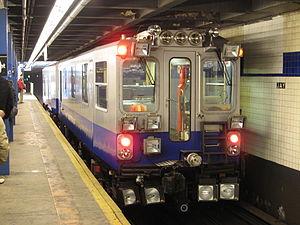
Le matériel roulant du métro de New York désigne l'ensemble des véhicules, moteurs ou remorqués qui sont utilisés sur le réseau métropolitain de la ville de New York. Étant donné la taille du réseau, qui comporte 375 km de lignes, ce qui représente environ 1 050 km de voies commercialement exploitées, et environ 1 350 km de rails au total, le métro de New York possède la plus grande flotte de rames de métro au monde. En date de janvier 2012, elle se composait de 6 293 voitures sur la liste de la New York City Transit Authority, une filiale de la Metropolitan Transportation Authority chargée entre autres d'opérer et entretenir le métro.